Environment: real
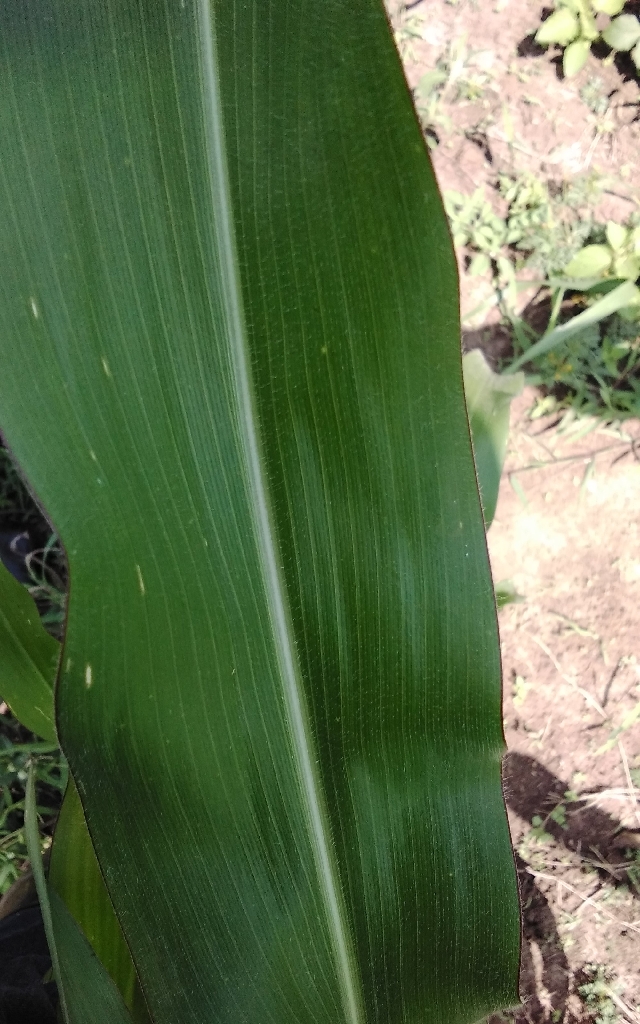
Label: healthy